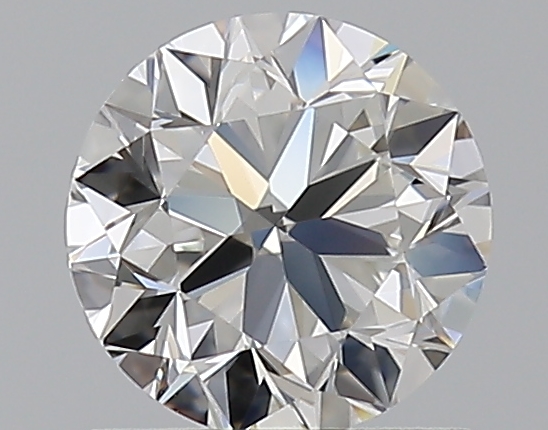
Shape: round
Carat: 0.9
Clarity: VVS2
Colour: G
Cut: VG
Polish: EX
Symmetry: EX
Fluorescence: N
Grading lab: GIA
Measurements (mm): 6 x 6.03 x 3.84